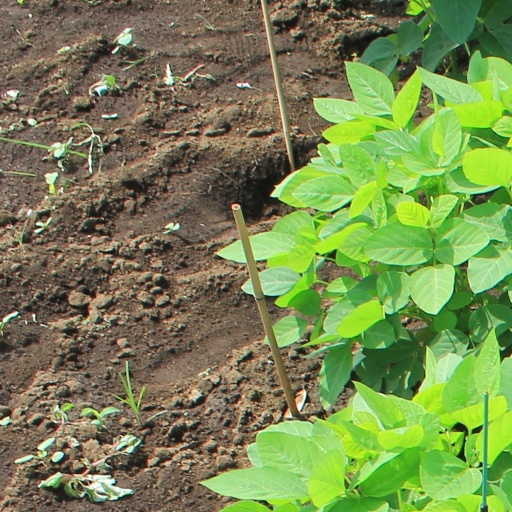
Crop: soybean